Ông Đốc River

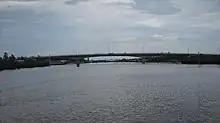
Ông Đốc River

The Ông Đốc River is a river of Vietnam. It flows through Cà Mau province for 58 kilometres and empties into the Gulf of Thailand.